Culture of Finland

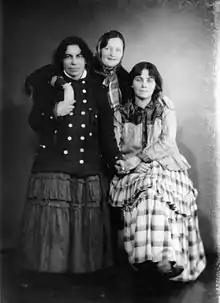
Three Finnish Romani women in Helsinki, Finland, in 1930s

The Lapland region of the North holds the Sami population. Up to around 1500, the Sami were mainly fishermen and trappers, usually in a combination, leading a nomadic lifestyle decided by the migrations of the reindeer. Traditionally, Sami people engaged in fishing, trapping and herding reindeer. They have traditionally organized their societies differently from the Finns due to their nomadic lifestyle. Their native language is not Finnish, but one of the three Sami languages spoken in Finland. However, modern times have brought most Sami to urban areas, where they assimilate to mainstream society and speak Finnish. 10% of Sami continue herding in Northern Finland. Currently, the Sami are a 5% minority in their native Finnish Lapland.